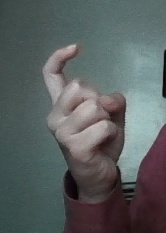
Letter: ra